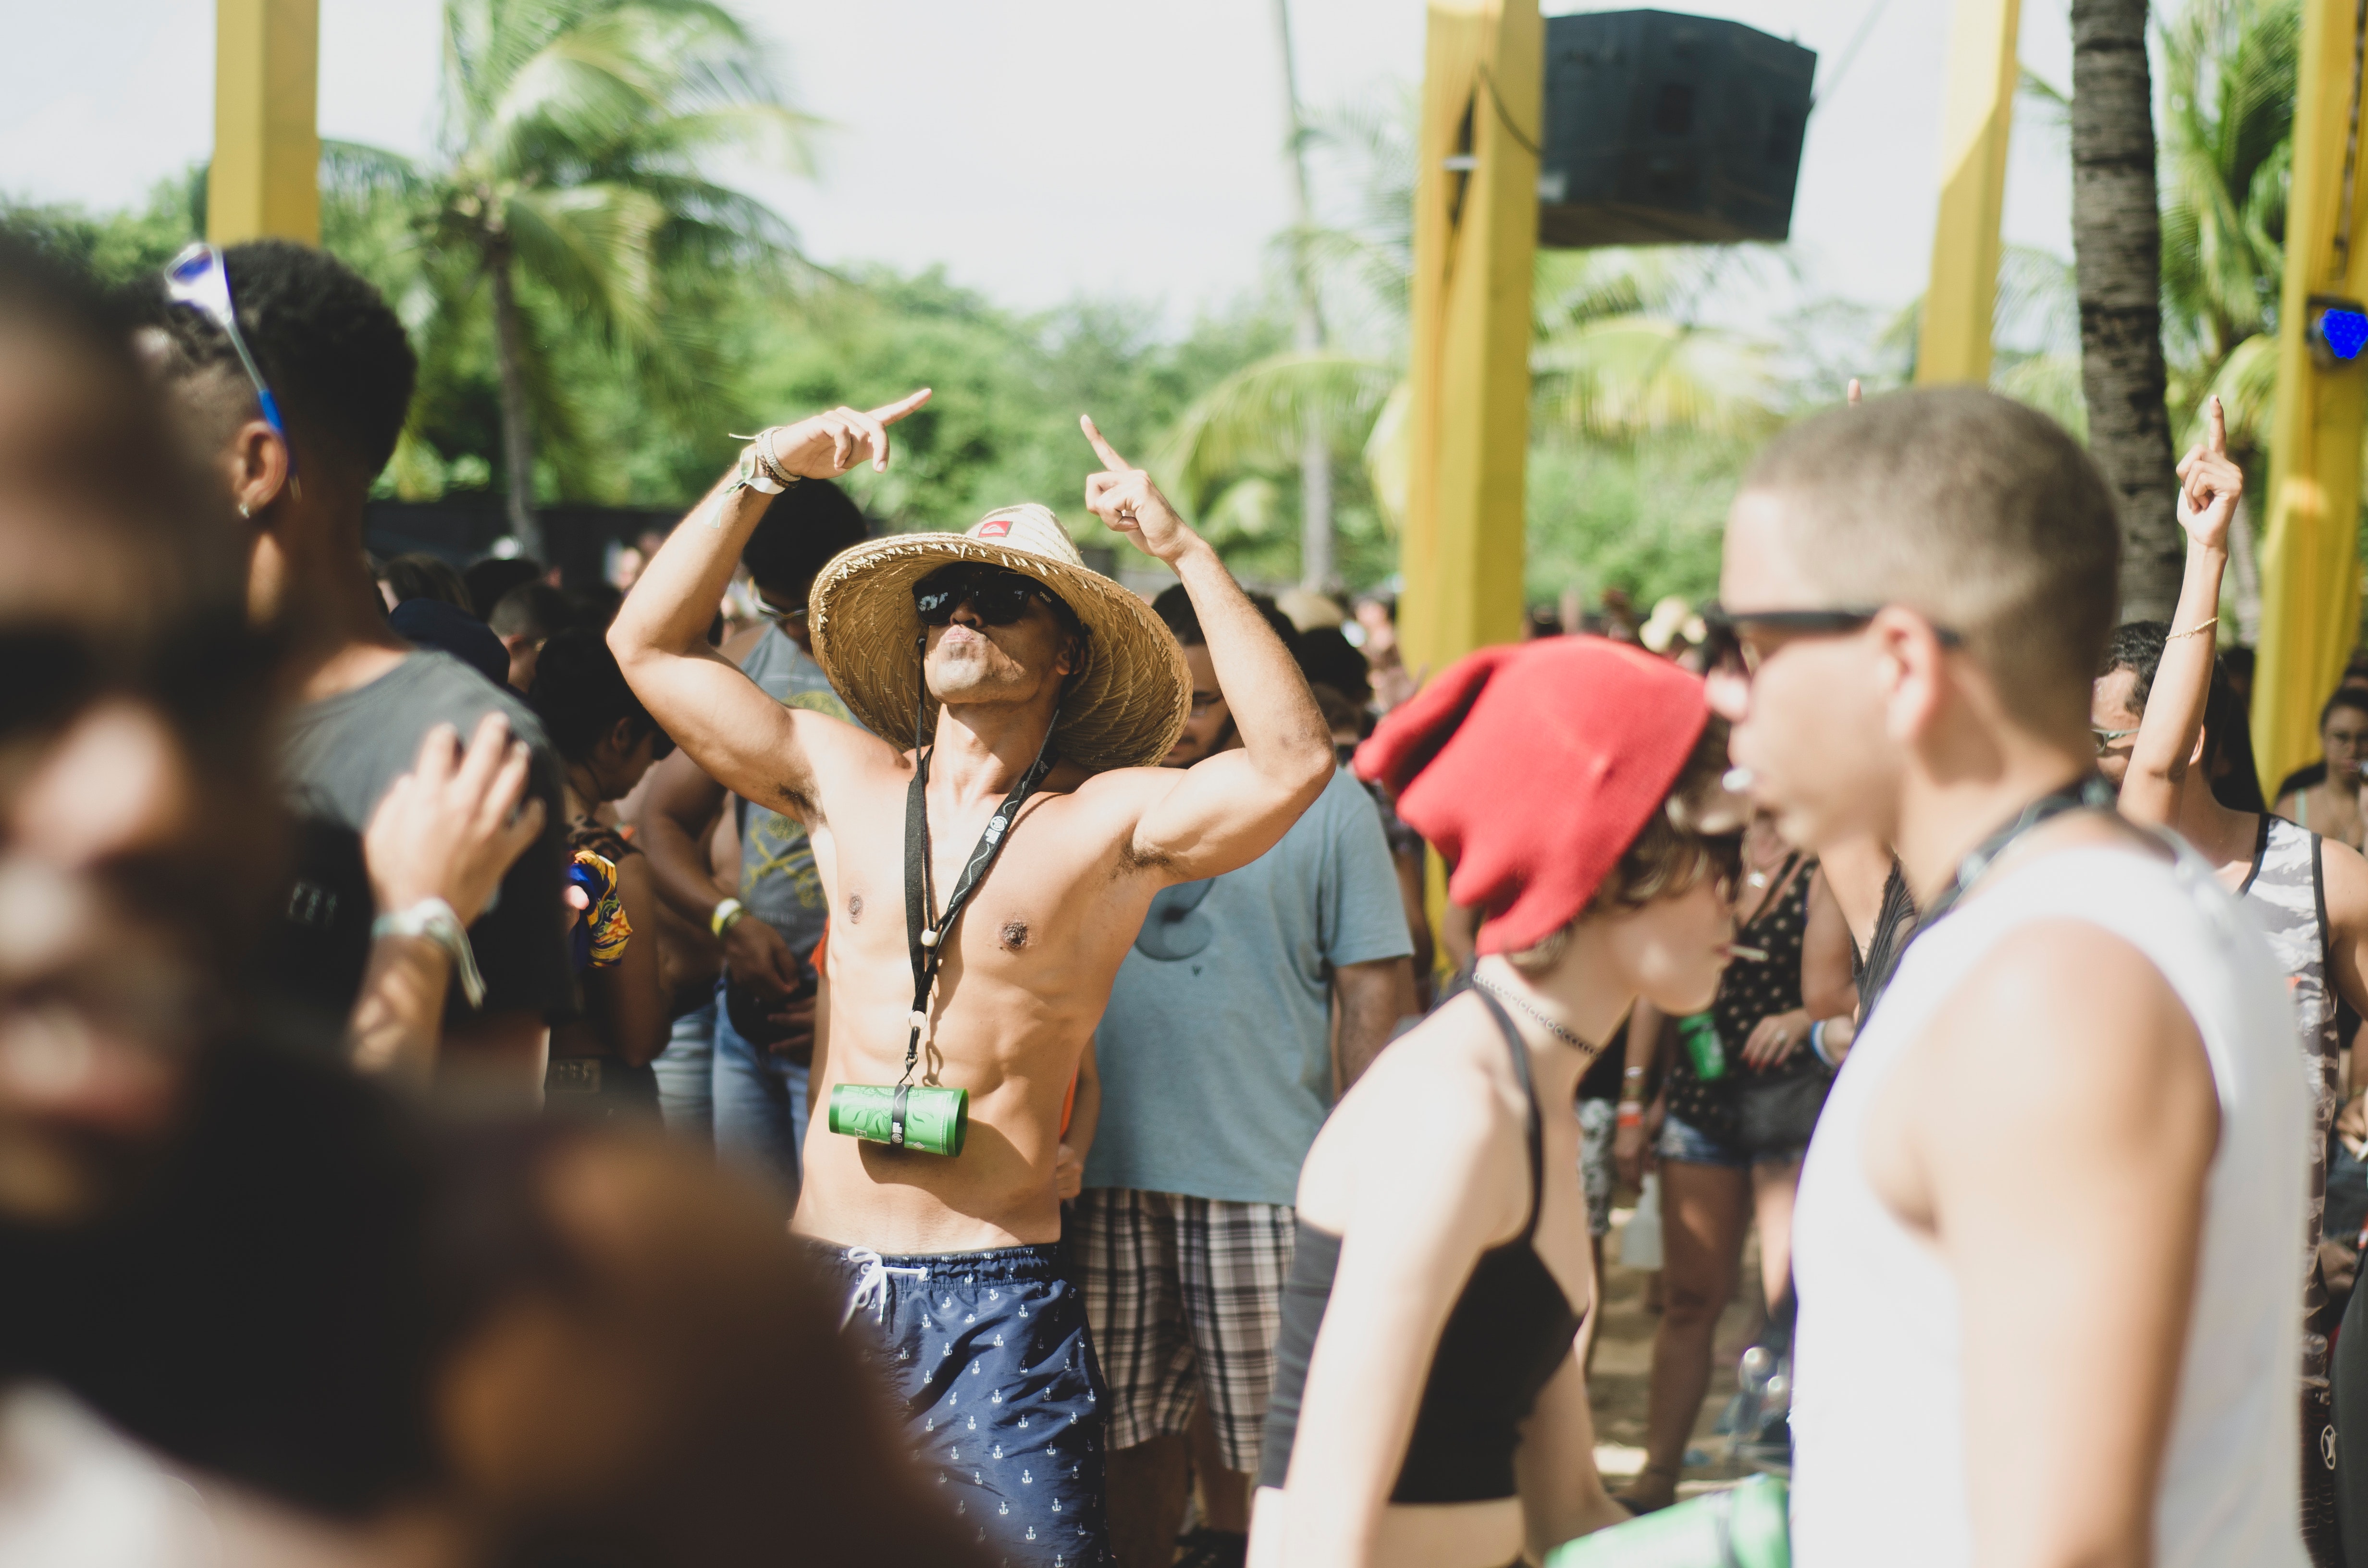
crowd, girl, event, fun, festival, tree, block party, recreation